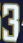
Number: 3